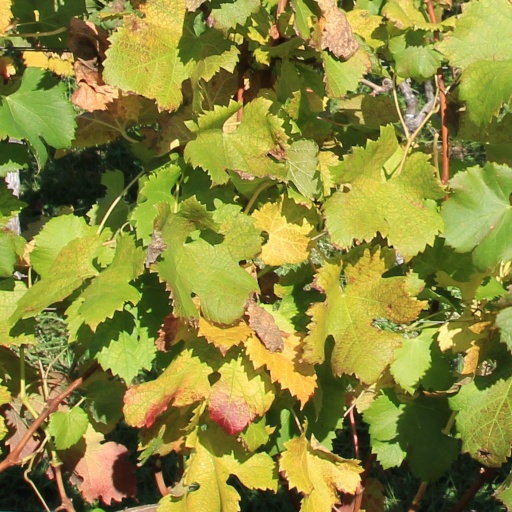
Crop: grape